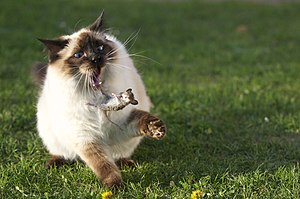
Kat / Jagt-instinkt
Selv store katte har jagtinstinkt. Her en lidt tung ragdoll-kat, der leger med en mus.
Tamkatten er et lille, tæmmet, kødædende pattedyr oftest med pels. Den kaldes huskat eller bare kat, når der ikke er grund til at skelne den fra andre kattedyr. Katten er værdsat af mennesker for dens selskab og evne til at jage mus og rotter. Mange huskatte bliver op mod 20 år gamle.